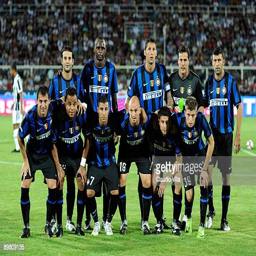
team pose during sports association